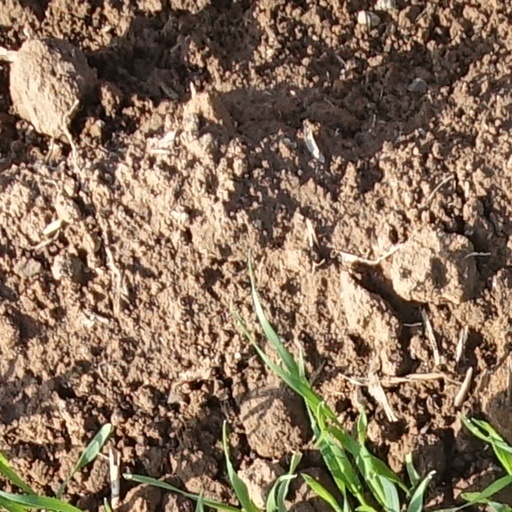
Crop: wheat